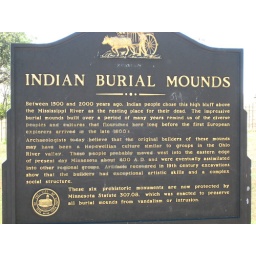
Information sign photo taken during my bike ride around town at Indian Burial Mounds Park in St. Paul MN.